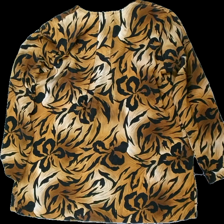
View: back
Type: Shirt
Category: Ladies
Brand: Not in the list
Brand text on label: sol & mane
Colors: Brown, Black
Material: 100% polyester
Pattern: Animal print
Cut: Regular
Size: M
Season: All
Trend: 80s
Stains: Minor
Damage: fläckar
Damage location: top center
Damage 2 location: top right
Damage 3 location: top left
Price range: 50-100
Recommended usage: Reuse
Description: tigermönstrad skjorta, liten fläck fram som går bort
Comment: vintage